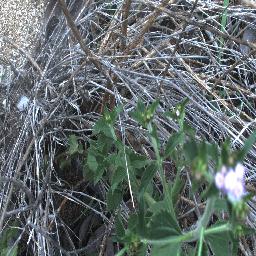
Label: siam_weed